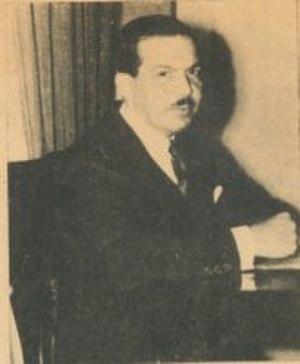
Pedro Henríquez Ureña, né le 29 juin 1884 à Saint-Domingue et mort le 11 mai 1946 à Buenos Aires, est un intellectuel, philologue, critique littéraire, humaniste, essayiste, poète et écrivain dominicain.